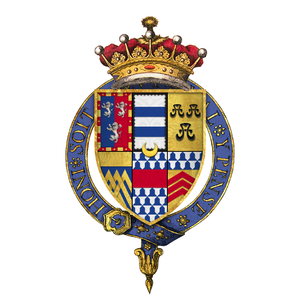
Philip Herbert, 4ᵉ comte de Pembroke et 1ᵉʳ comte de Montgomery, KG était un courtisan, noble et homme politique anglais, actif pendant le règne de Jacques Iᵉʳ et de Charles Iᵉʳ Philip et son frère aîné William Herbert étaient le "couple incomparable de frères" à qui le Premier Folio de William Shakespeare avait été consacré en 1623.